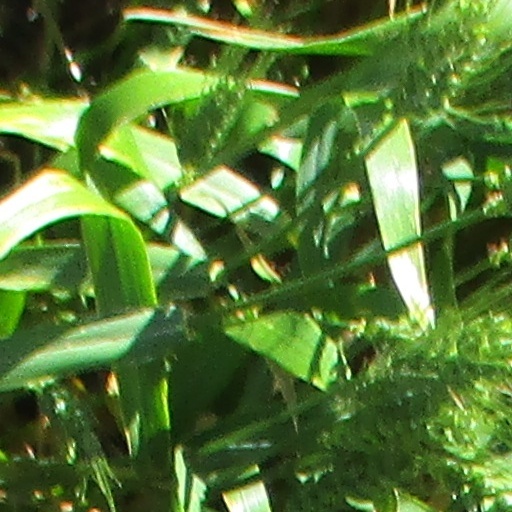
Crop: wheat